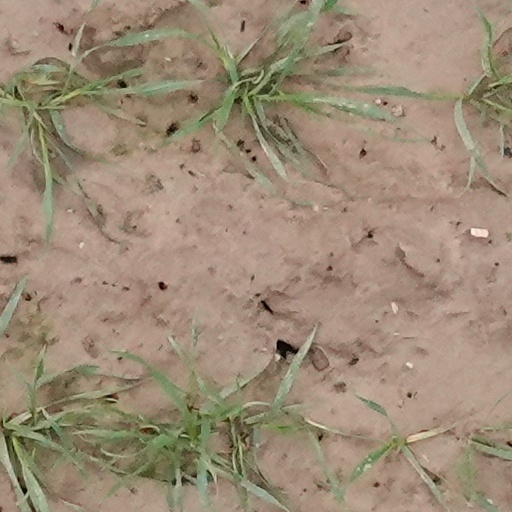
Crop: wheat